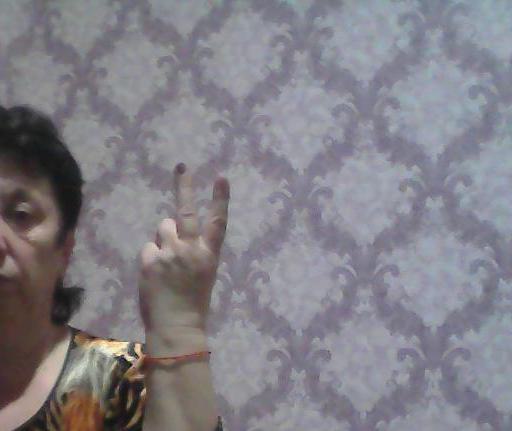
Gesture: peace_inverted